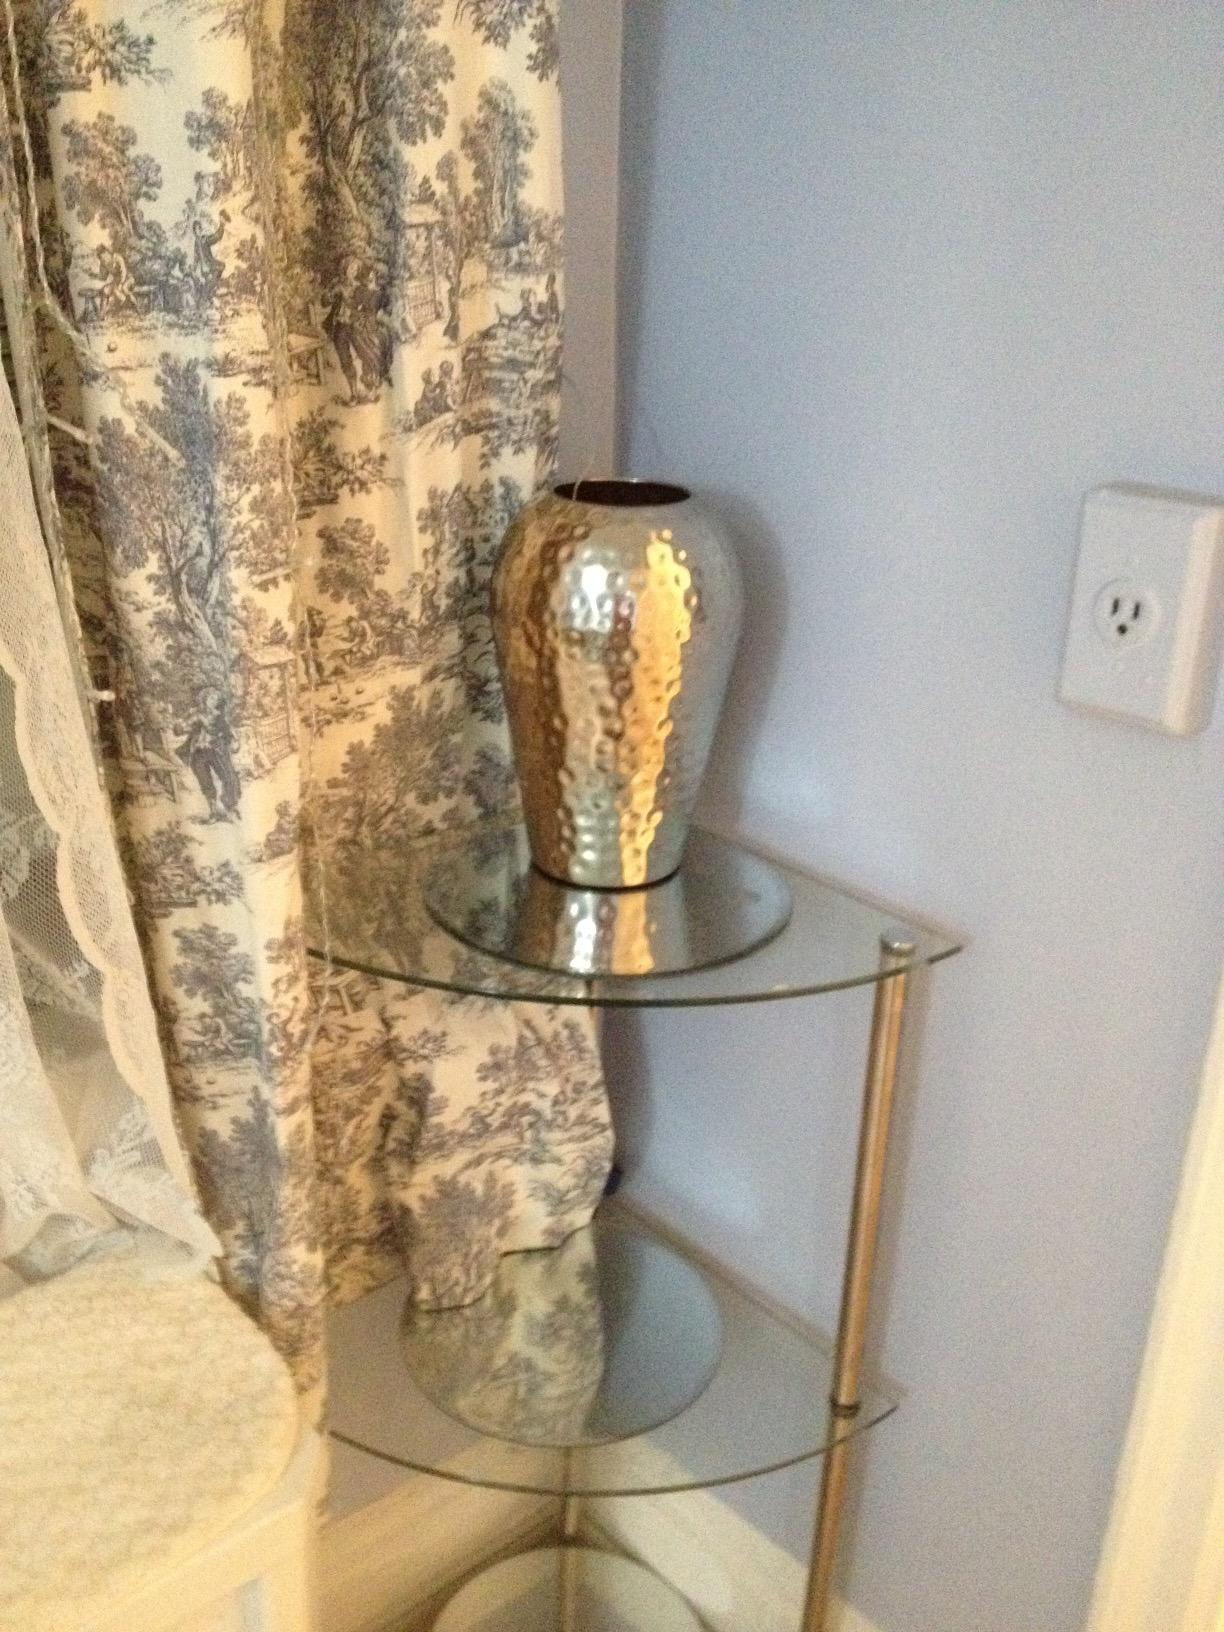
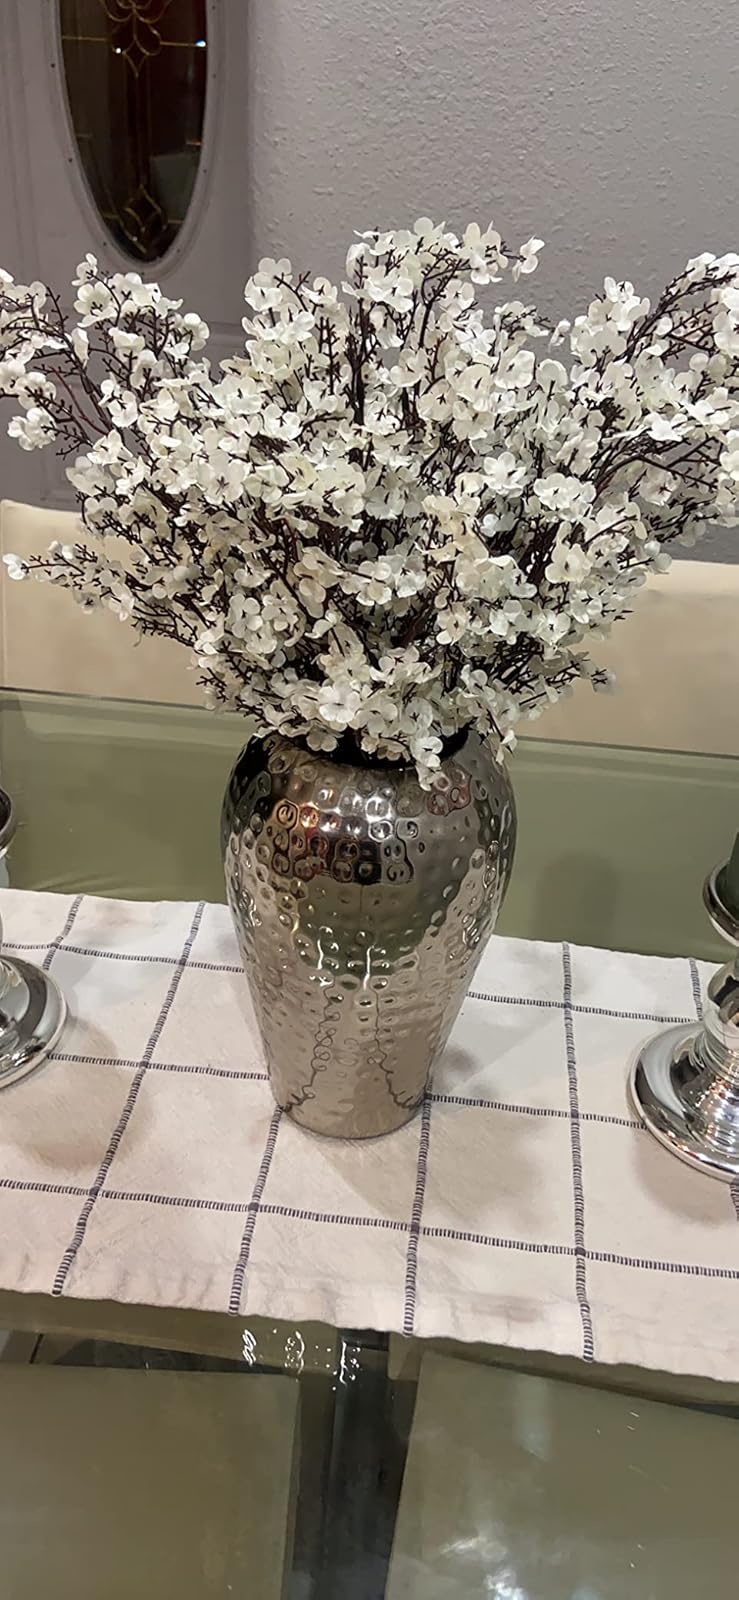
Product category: vase
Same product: yes